St. Peter und Paul, Eltville

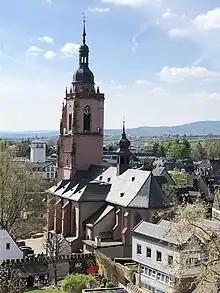
St. Peter und Paul, Eltville, in 2022

St. Peter und Paul, Eltville is the name of a Catholic church and parish in Eltville, Rheingau-Taunus-Kreis, Germany, dedicated to Saints Peter and Paul. The parish is part of the Diocese of Limburg. Several parishes were merged into St. Peter und Paul in 2015.